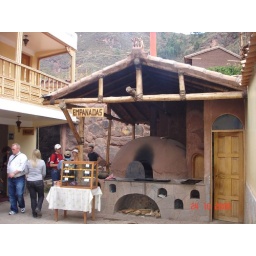
This oven was next to the house of guinea pigs in Pisac market